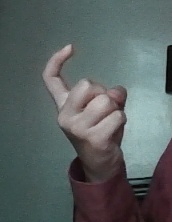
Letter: ra